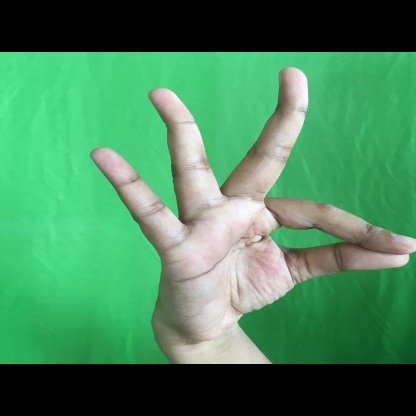
Mudra: Hamsasyam